Japan national football team records and statistics

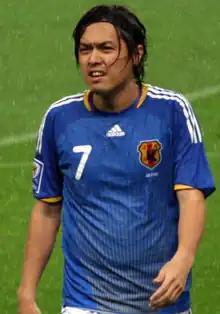
Yasuhito Endō is Japan's most capped player with 152 appearances

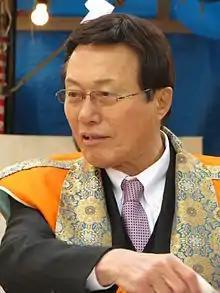
Kunishige Kamamoto is Japan's top goal scorer with 75 goals

Japan is the first team from outside the Americas to participate in the Copa América, having been invited to the 1999 Copa América. Japan was also invited to the 2011 tournament and initially accepted the invitation. However, following the 2011 Tōhoku earthquake and tsunami, the JFA later withdrew on 16 May 2011, citing the difficulty of releasing some Japanese players from European teams to play as replacements. On the next day, CONMEBOL invited Costa Rica to replace Japan in the competition.